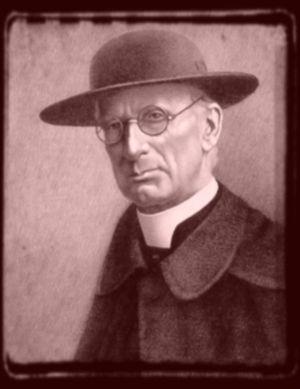
Edmond Puissant est un chanoine, professeur et archéologue belge né à Renaix le 23 octobre 1860 et mort à Mons le 7 mai 1934.